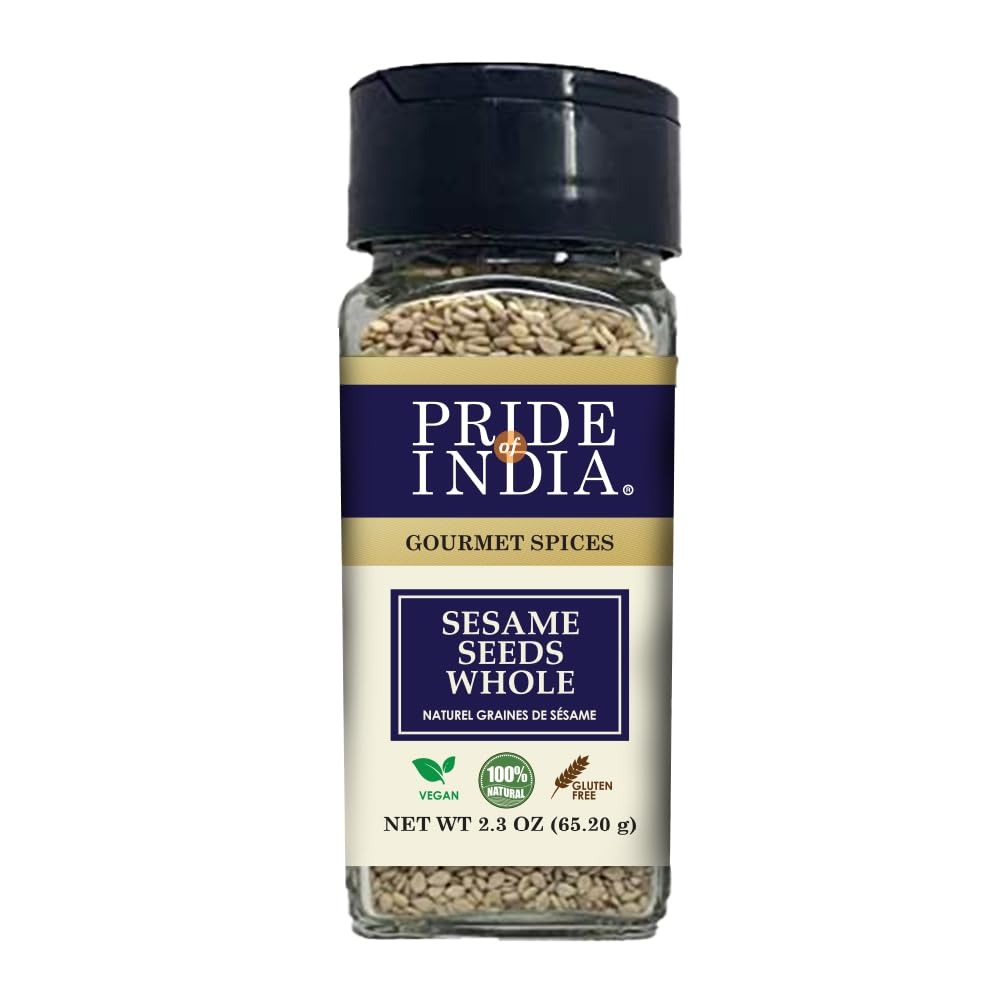
Item Name: Pride of India | Sesame Seed Whole 2.3 oz (65.20 gm) Small Dual Sifter Bottle | Unhulled & Fresh | Keto-Friendly/Gluten-Free | Rich in Dietary Fiber | Ideal Seasoning for Salads/Sweets/Desserts – Easy to Use
Product Description: Pride of India Unhulled Sesame seeds are packed freshly with intense flavor and delicious crunch. It is sustainably sourced and processed without additives to bring you only the best of the lot. As a great seasoning, you can add them to a variety of dishes like buns, bread, muffins, salads and so many more. Ground them to make tahini or add them to hummus for a delicious twist. The recipe-ready packaging is a must-have in every pantry. It is available in a dual sifter bottle for ease of use and fits in your pantry without taking up too much space.
Value: 8.0
Unit: Ounce

Price: 5.99